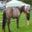
Label: horse